William Downie Stewart Jr

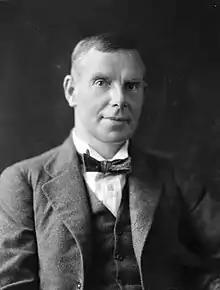

William Downie Stewart (29 July 1878 – 29 September 1949) was a New Zealand Finance Minister, Mayor of Dunedin and writer.